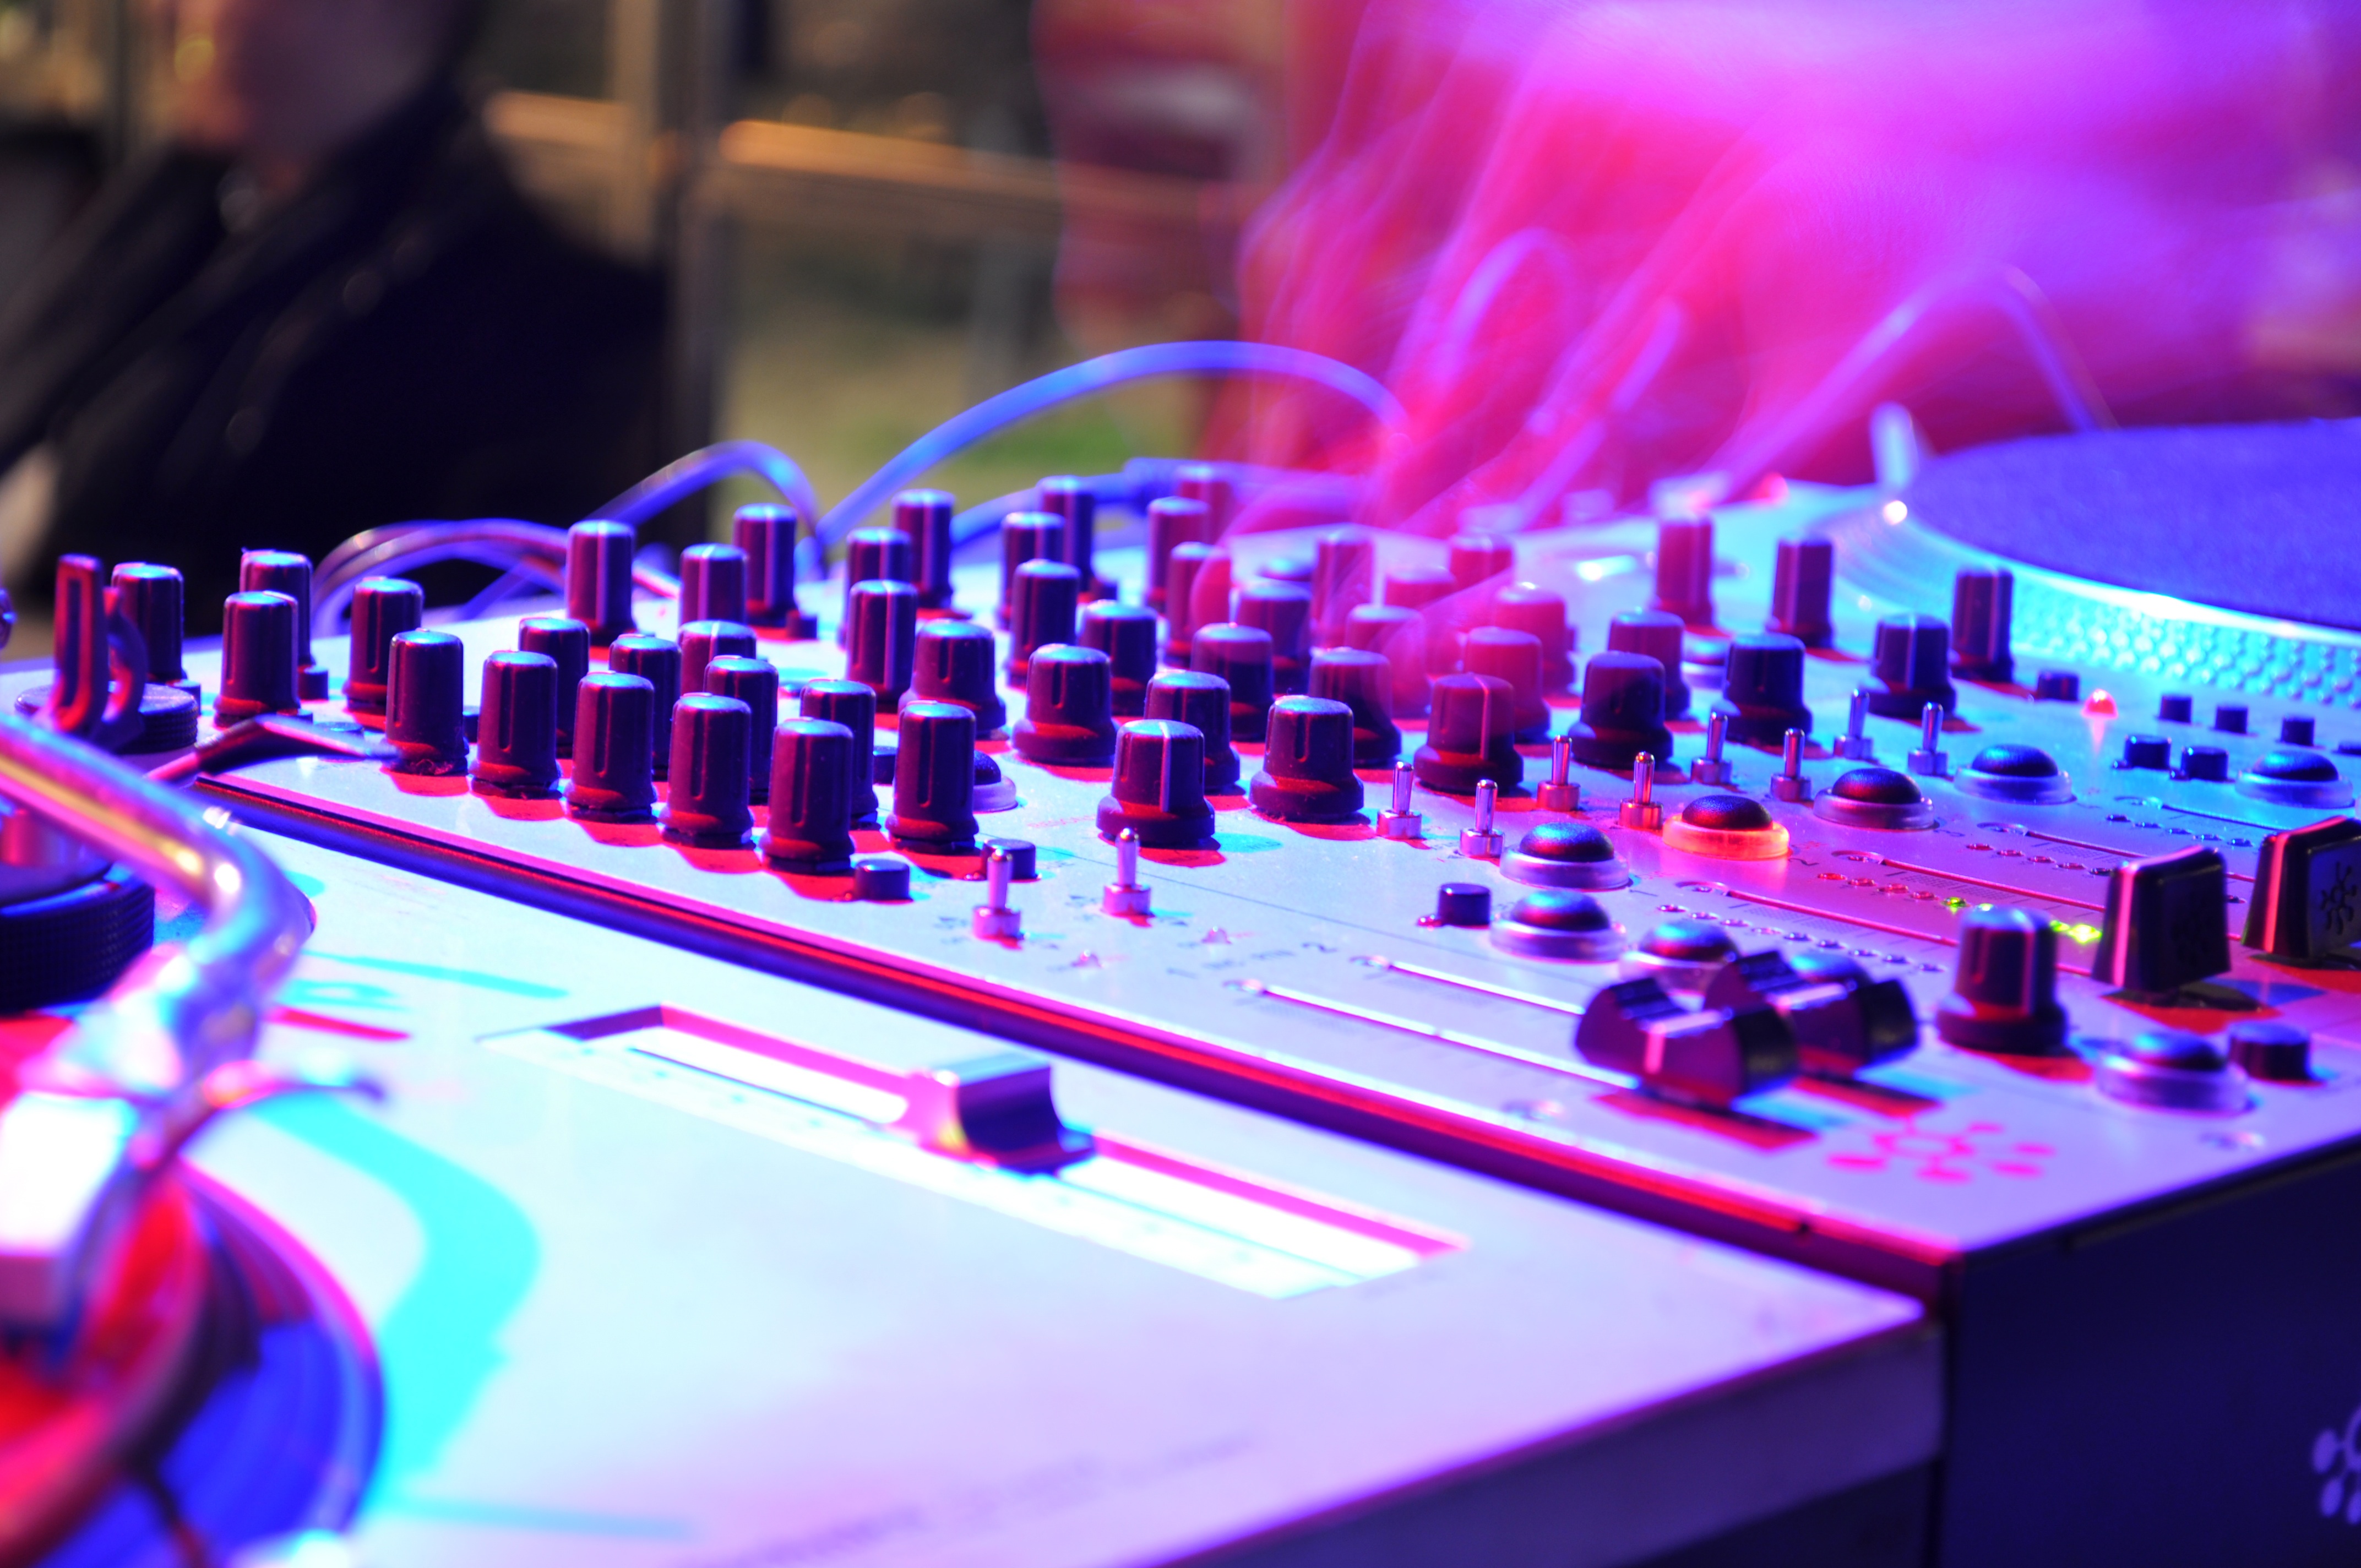
music, color, stage, disco, disc jockey